George Washington Manypenny

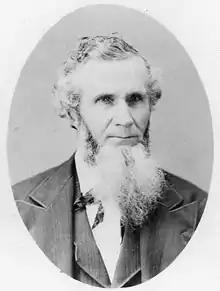

George Washington Manypenny (1808 – July 15, 1892) was the Commissioner of Indian Affairs of the United States from 1853 to 1857.